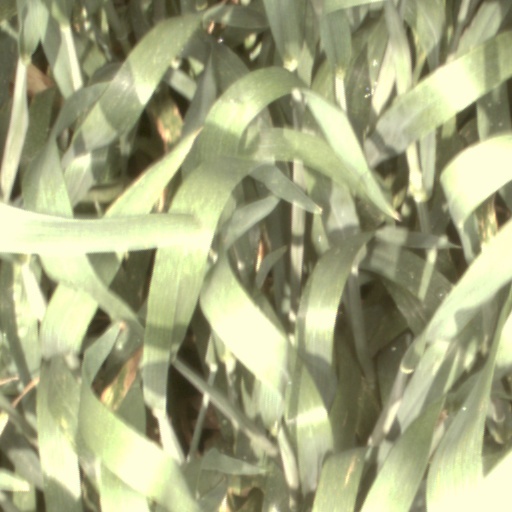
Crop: wheat